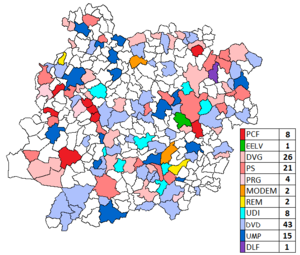
Cet article aborde les différents aspects de la politique en Lot-et-Garonne.